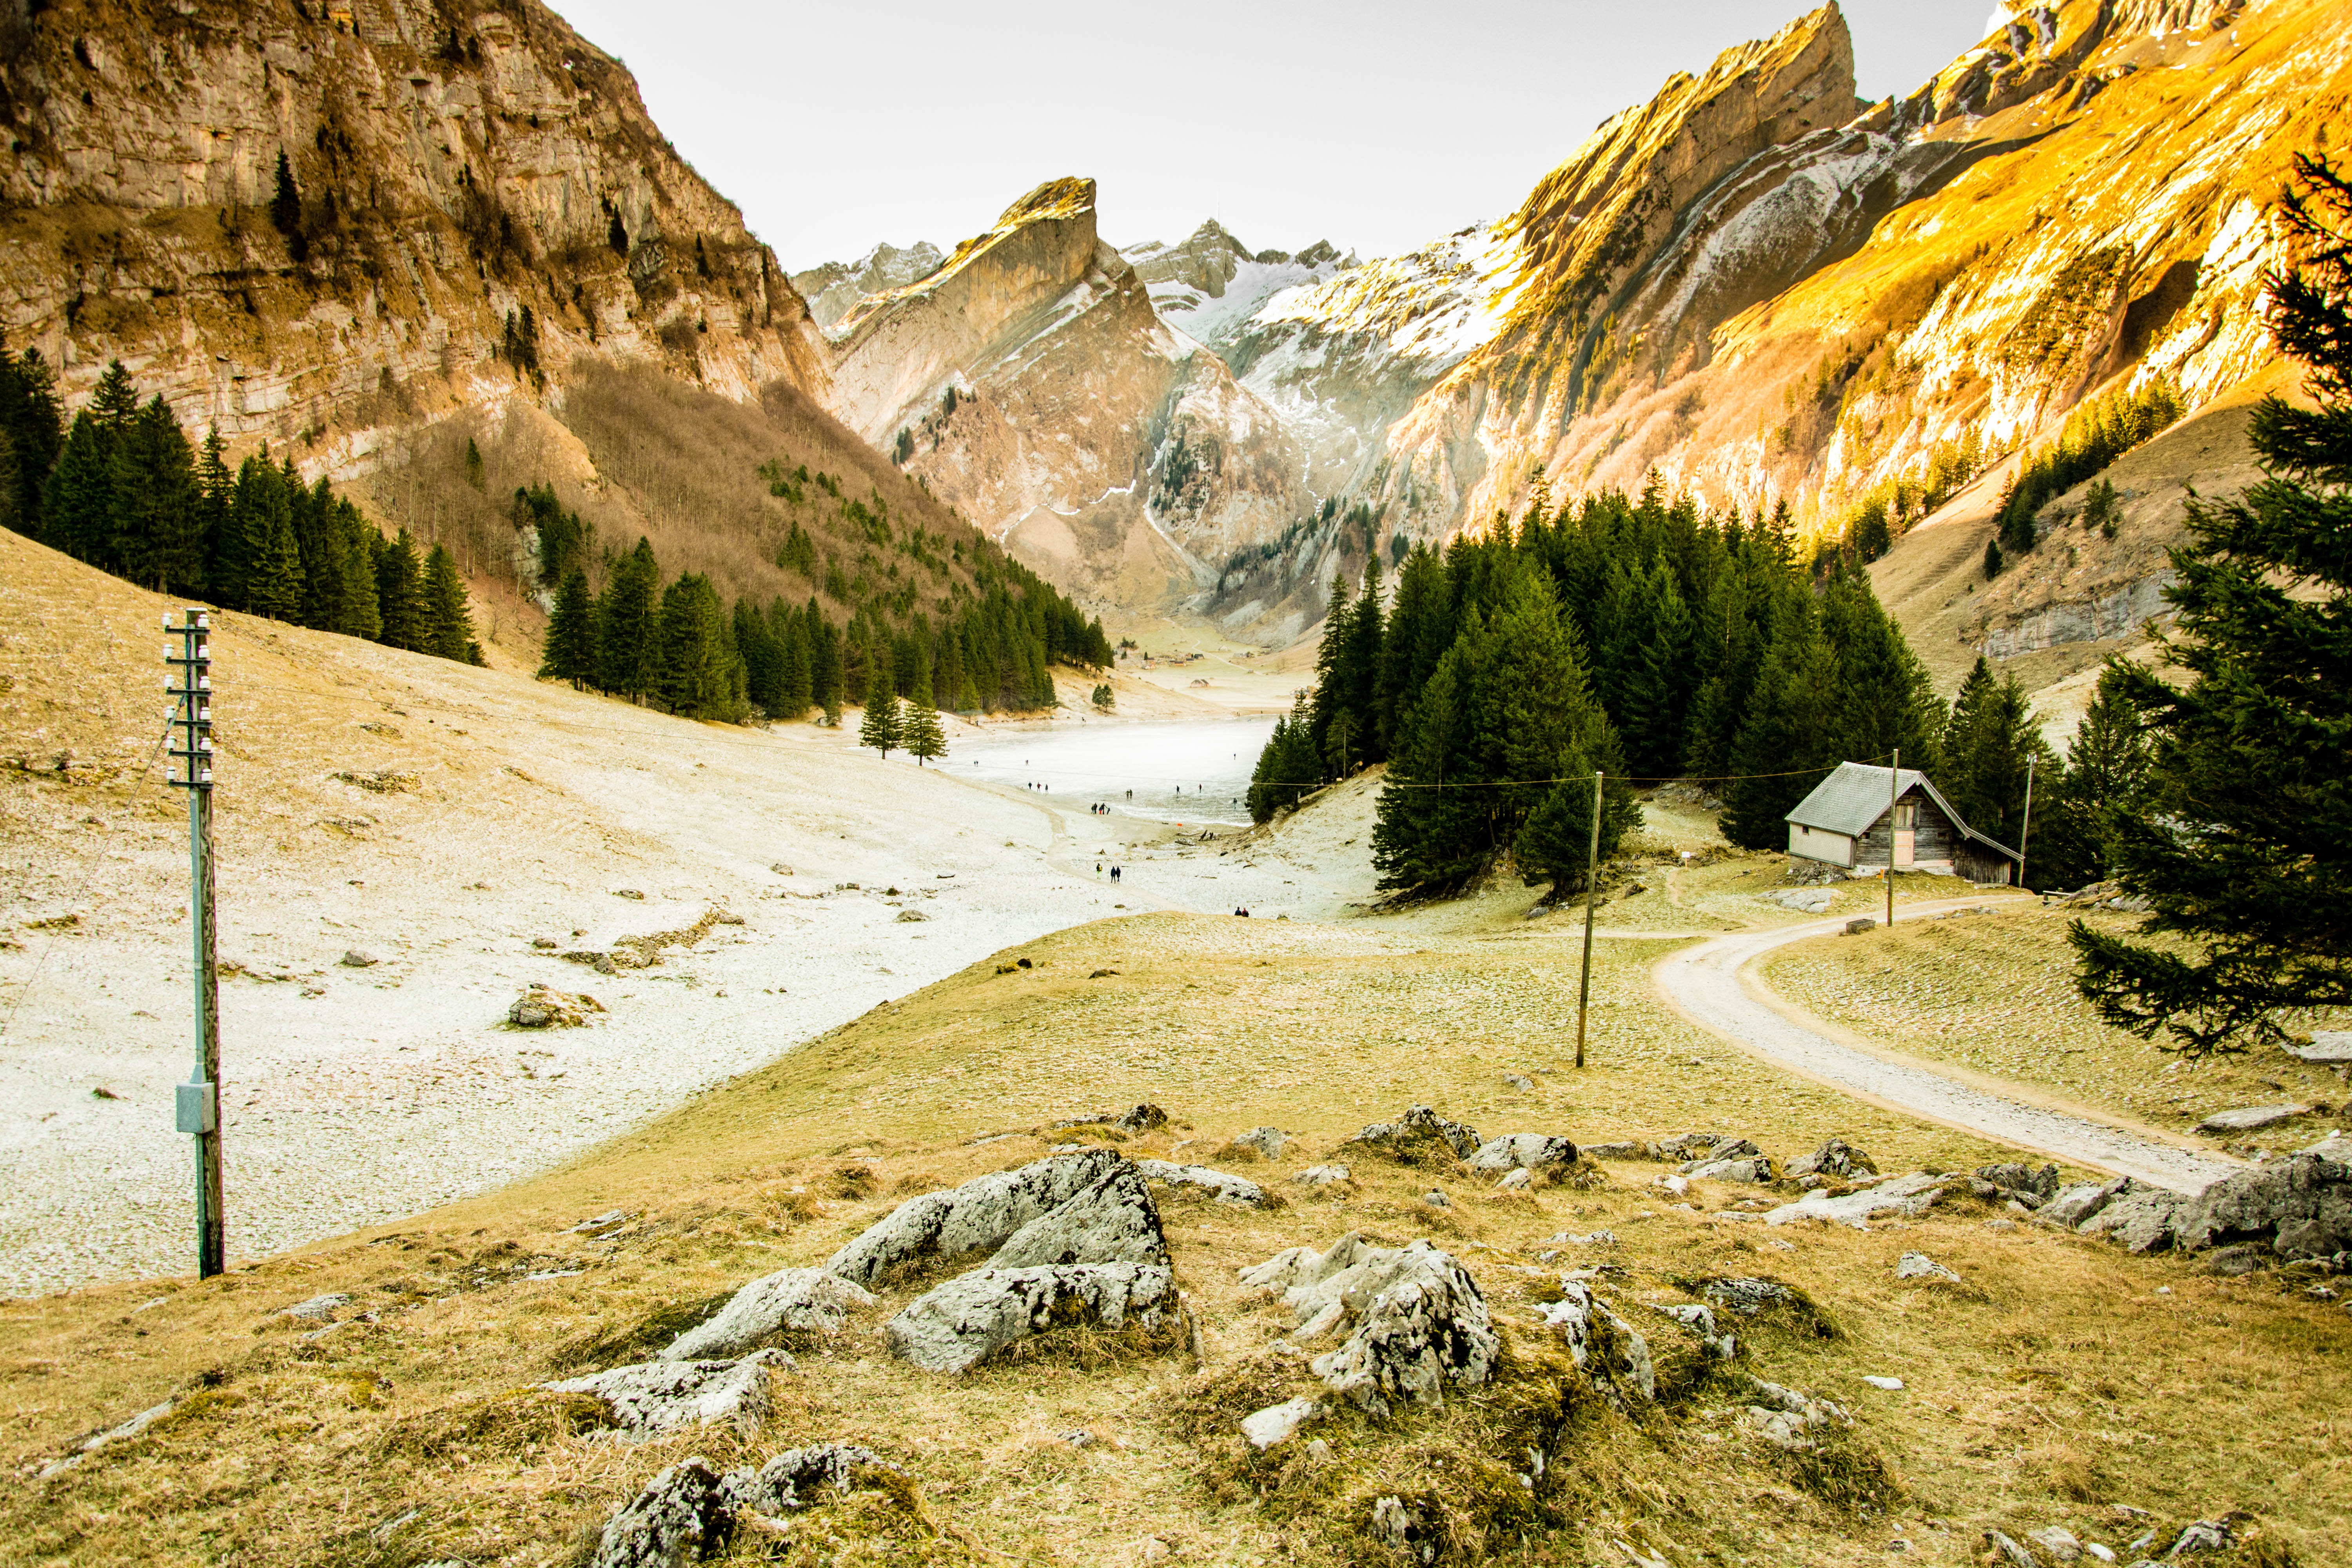
landscape, tree, water, nature, rock, wilderness, walking, mountain, trail, hill, lake, valley, mountain range, cliff, autumn, terrain, national park, ridge, geology, mountains, alps, badlands, plateau, switzerland, wadi, landform, mountain pass, seealpsee, geographical feature, mountainous landforms